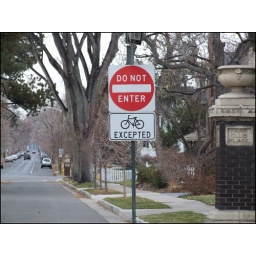
A sign on a street near Speer Boulevard and Downing Street in Denver.